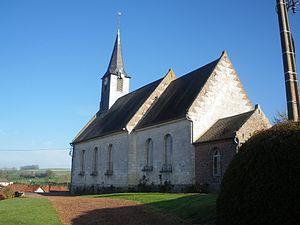
Vue de l'église Saint-Hilaire d'Amplier.
Amplier est une commune française située dans le département du Pas-de-Calais en région Hauts-de-France.